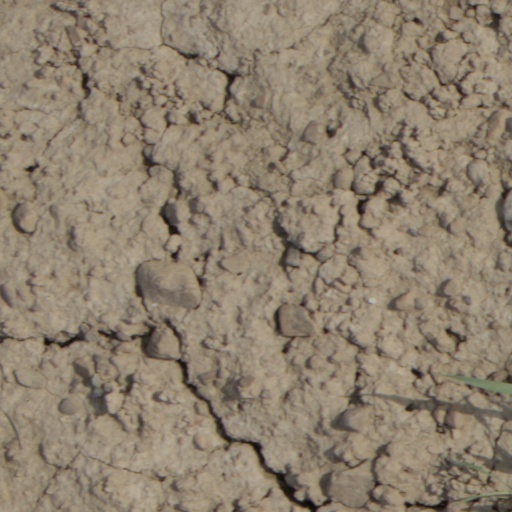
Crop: wheat